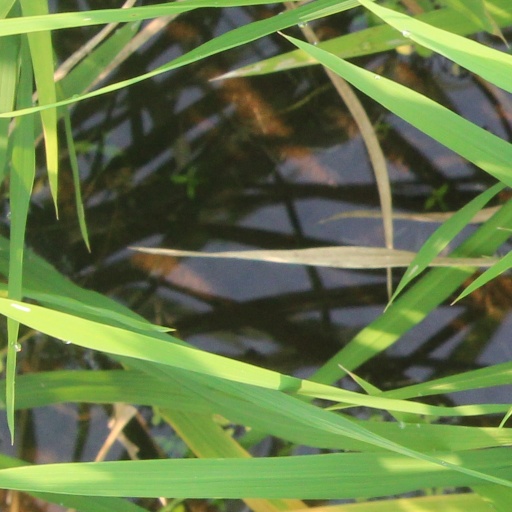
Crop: rice